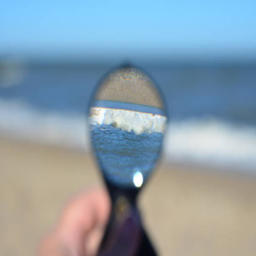
the beach through magnifying glass